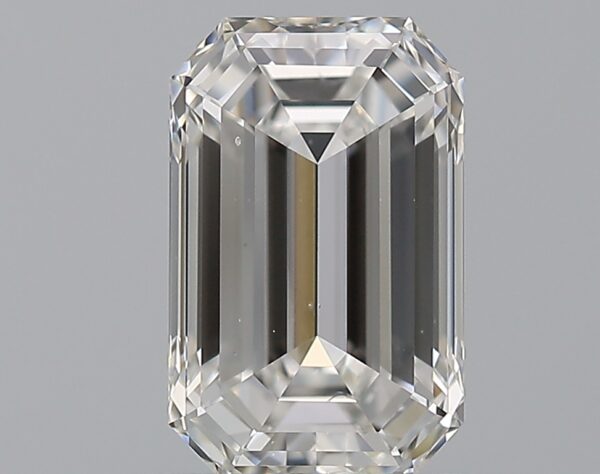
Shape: emerald
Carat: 1
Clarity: VS2
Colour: E
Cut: EX
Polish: EX
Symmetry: EX
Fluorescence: ST
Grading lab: GIA
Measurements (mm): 7.33 x 4.65 x 3.04